S.O.S. Perils of the Sea

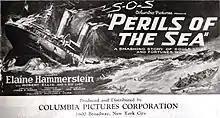
Advertisement

S.O.S. Perils of the Sea is a 1925 American silent action drama film featuring Elaine Hammerstein, directed by James P. Hogan, and released through Columbia Pictures.